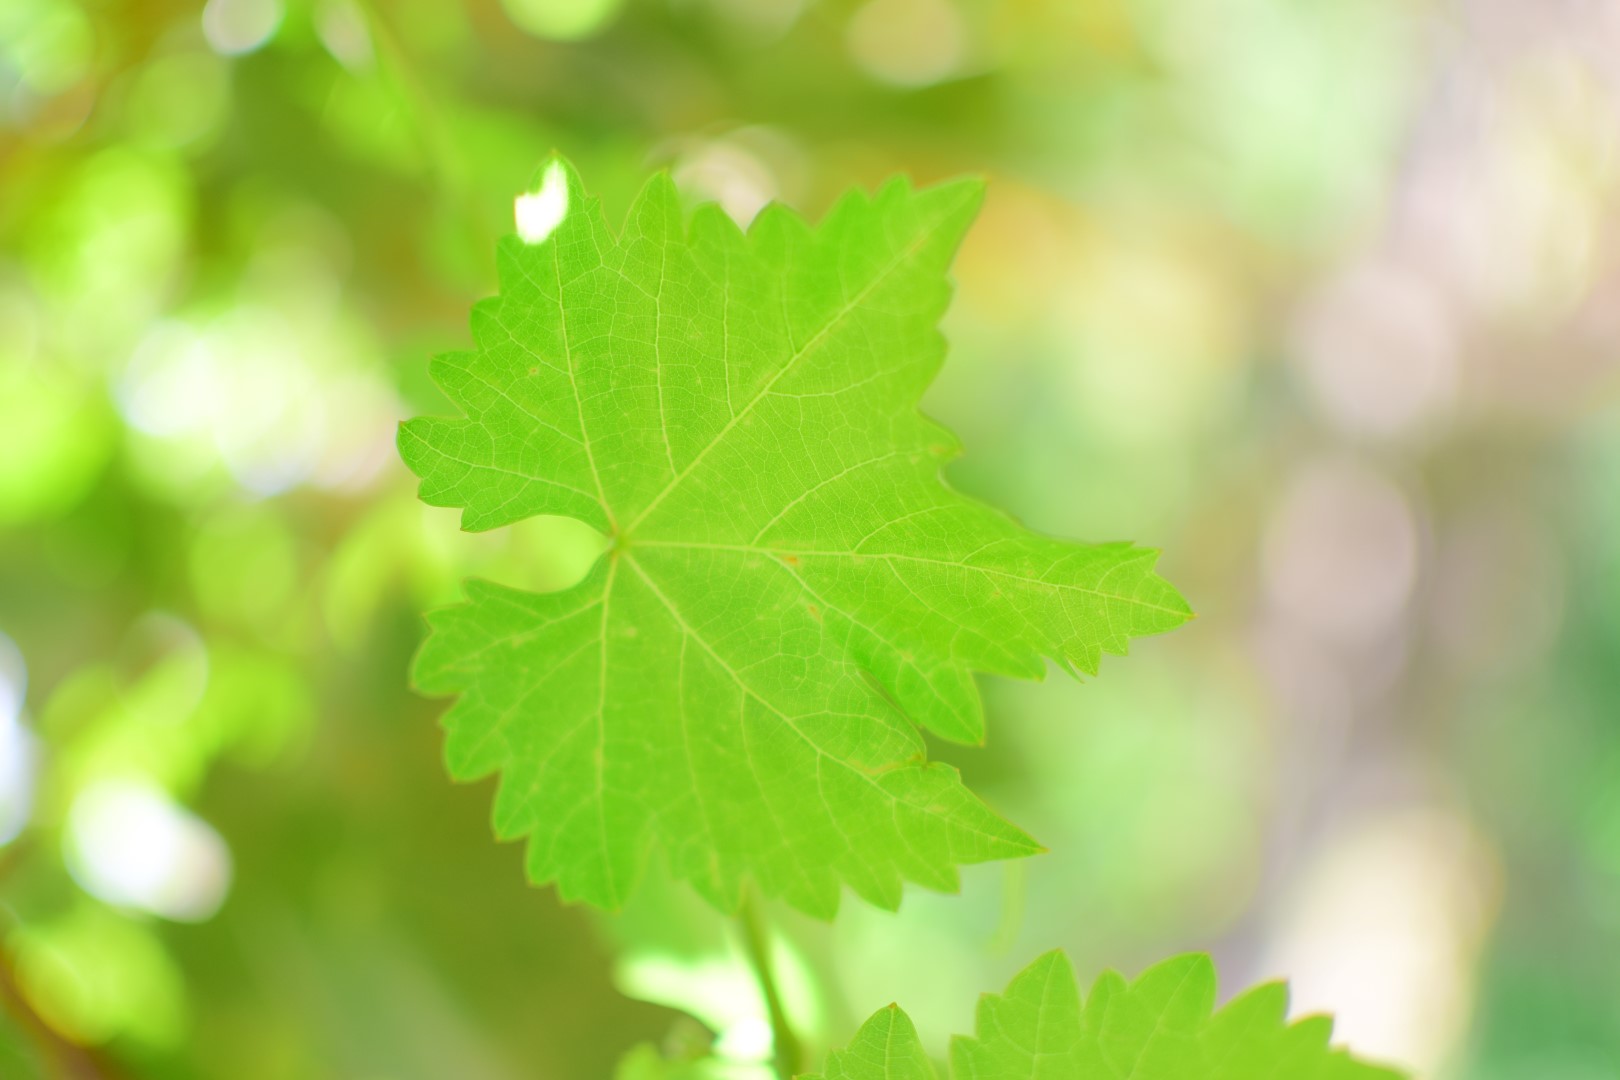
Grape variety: Shdah